Party

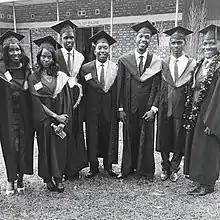
A group of graduate students at a graduation party

Dance parties are gatherings in bars or community centers where the guests dance to house music, techno music, or disco. The music for dance parties is usually selected and played by a disc jockey.